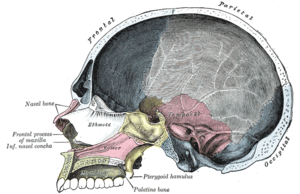
La paléoneurologie, ou neuropaléontologie, est l'étude de l'évolution du cerveau fondée sur l'analyse des moulages endocrâniens des vertébrés fossiles. Elle est considérée comme une sous-discipline de la paléontologie et des neurosciences. Comme les autres branches de la paléontologie, elle donne un aperçu spécifique de l'évolution des espèces. La paléoneurologie suppose une connaissance du fonctionnement des cerveaux des êtres vivants actuels, sans laquelle il est impossible de faire des inférences sur le fonctionnement des cerveaux anciens.
Le vomer est un os unique et médian qui appartient à la cloison nasale dont il constitue la partie postéro-inférieure. Le vomer est un os plat.